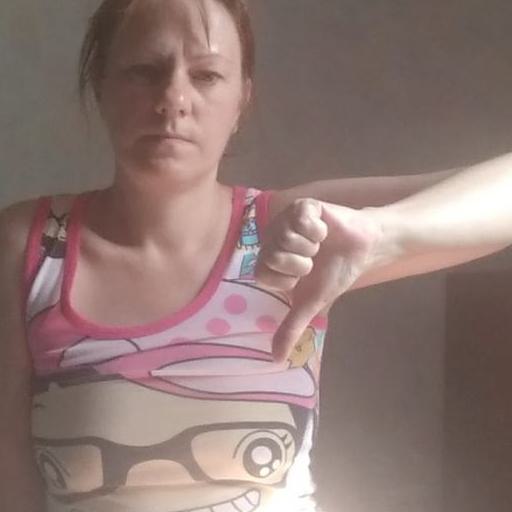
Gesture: dislike